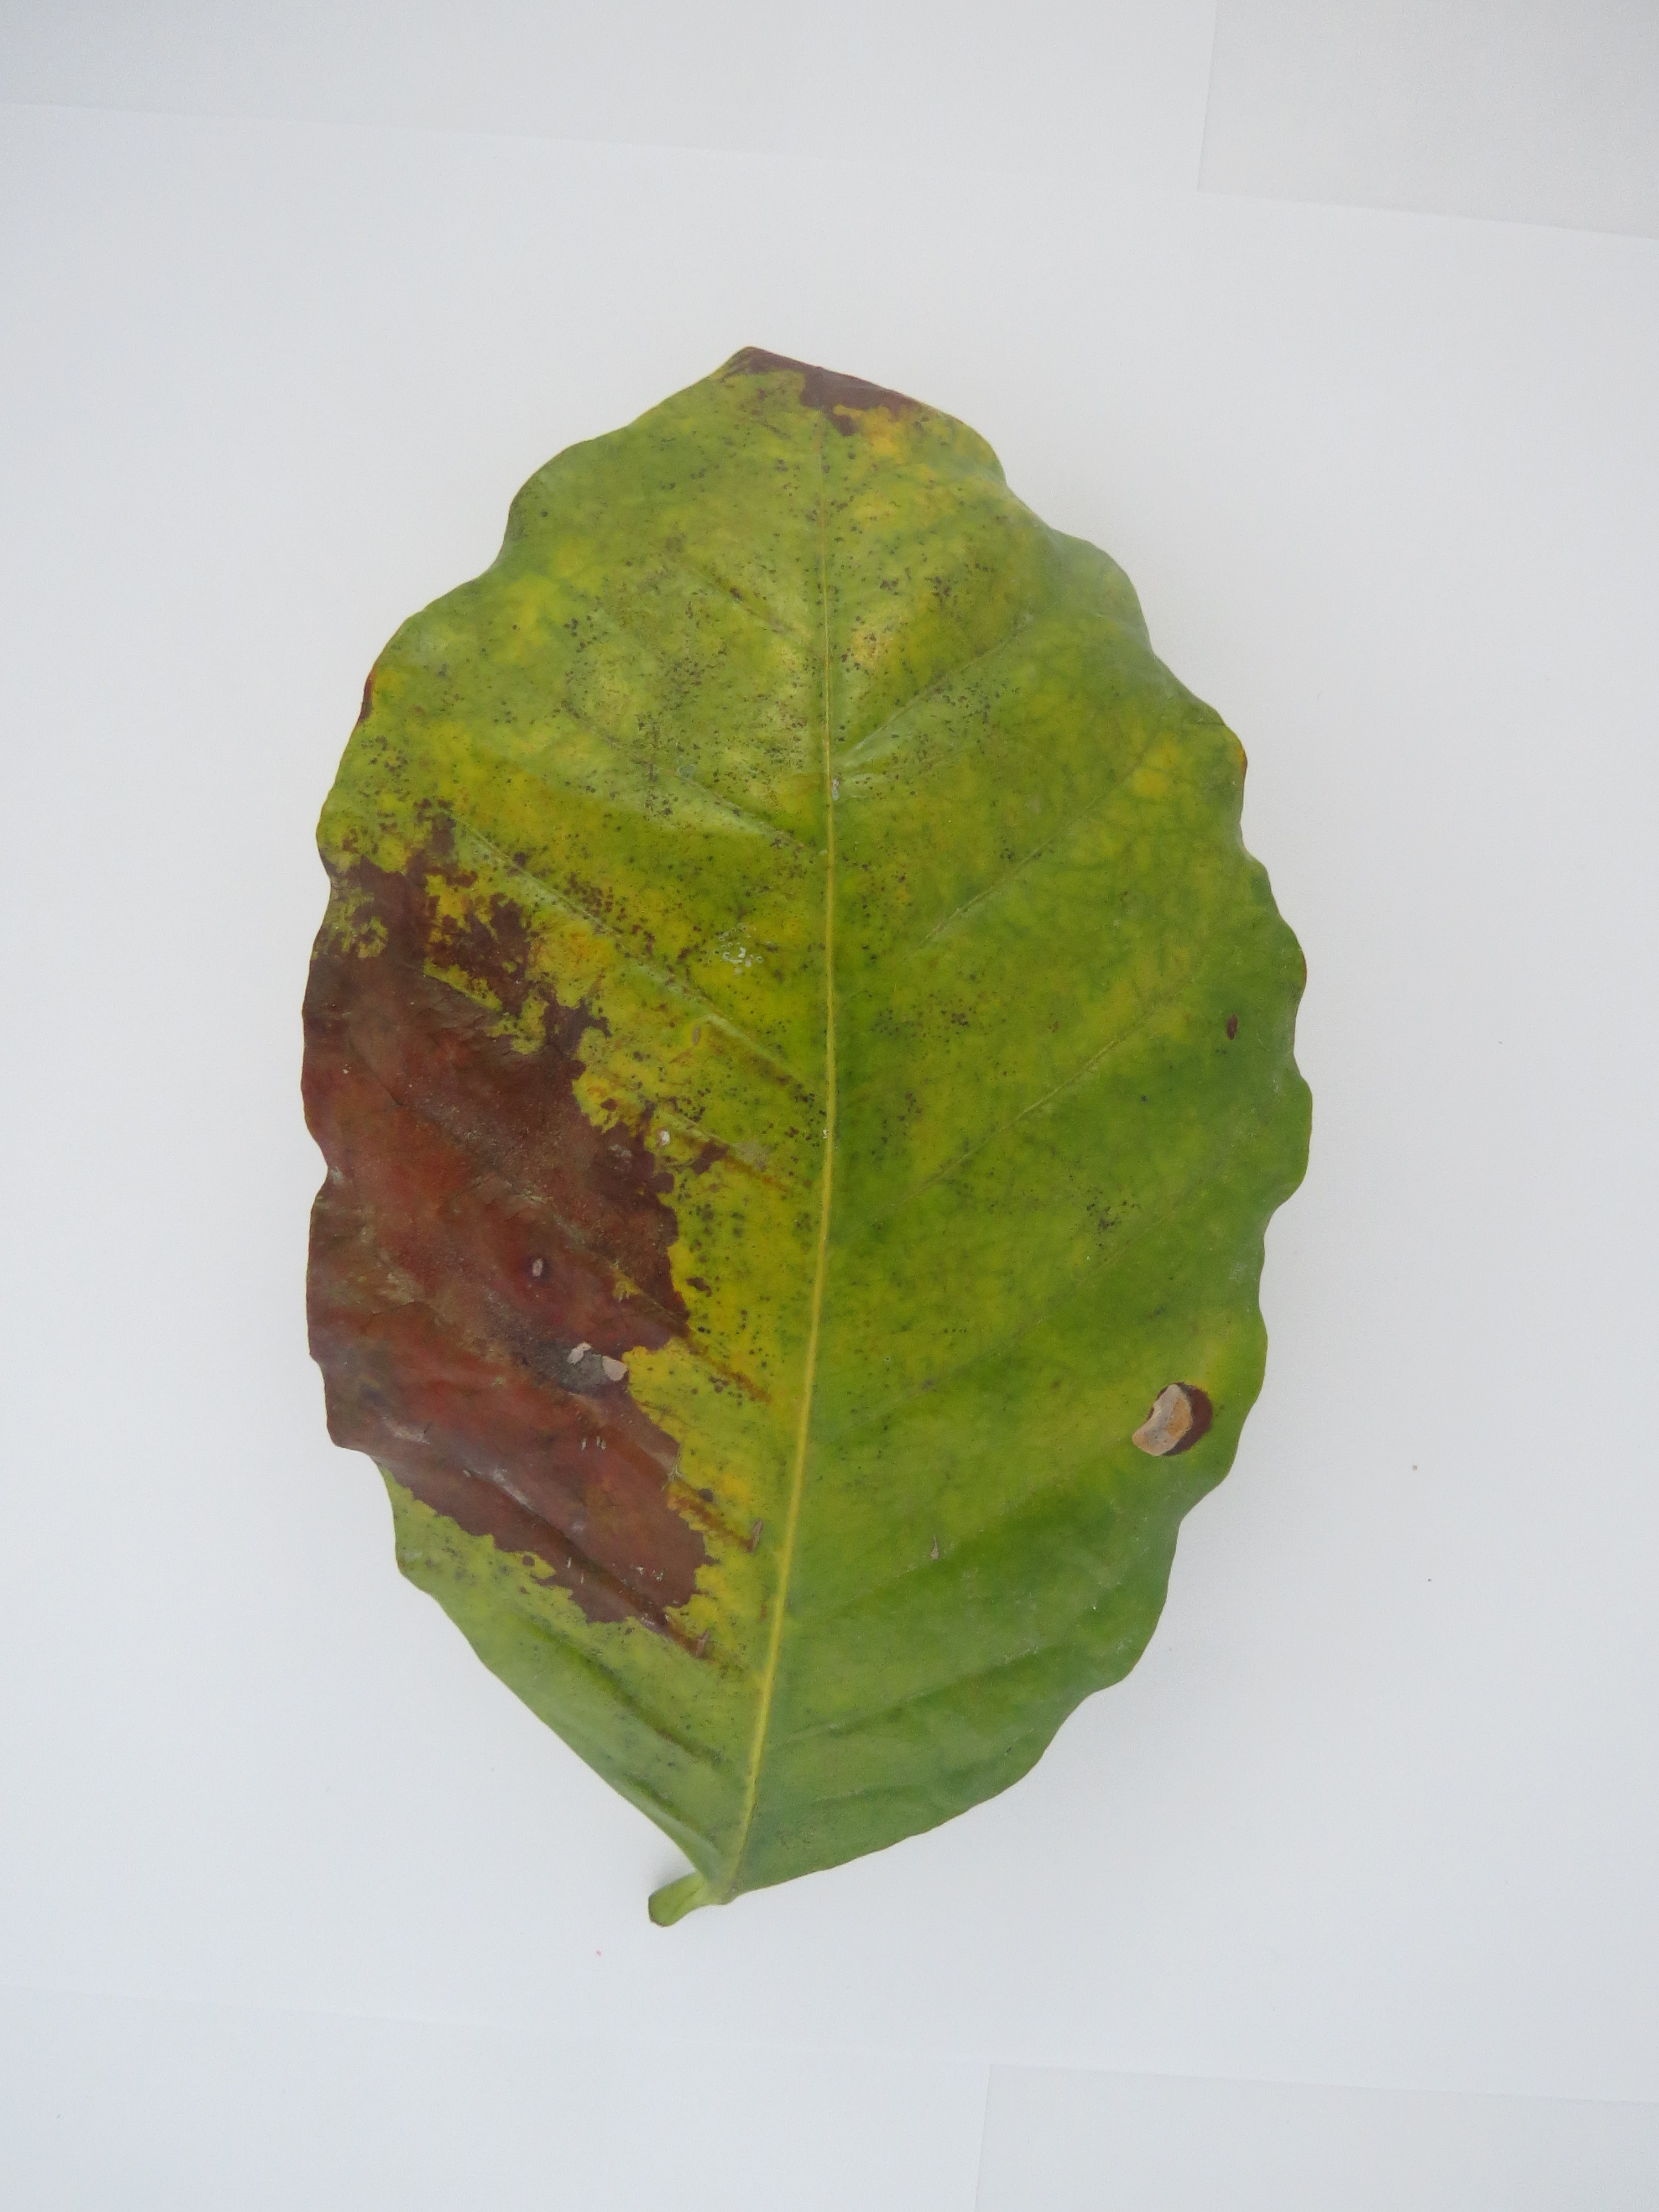
Label: potasium-K